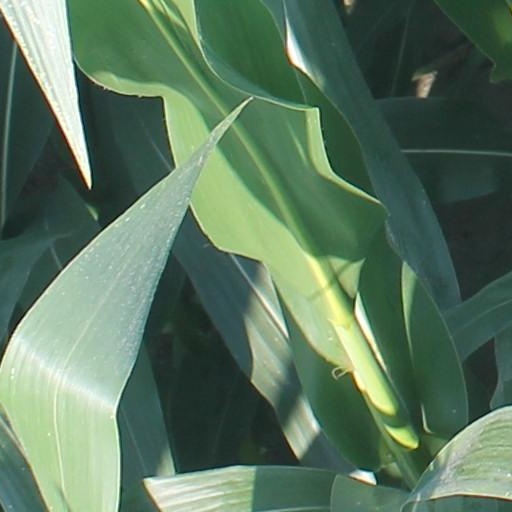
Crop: maize; corn